Alisa Valdes

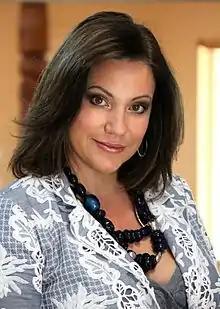
Valdes in Mexico, August 2013

Alisa Valdes (born 1969 in Albuquerque, New Mexico) is an American author, journalist, and film producer, known for her bestselling novel, "The Dirty Girls Social Club".